Connections (British TV series)

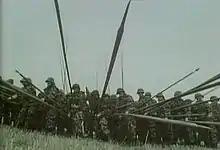
Modern soldiers demonstrated the use of steel-tipped pikes by the Swiss against Charles the Bold in one of the many re-enactments used in "Connections".

"Connections" explores an "Alternative View of Change" (the subtitle of the series) that rejects the conventional linear and teleological view of historical progress. Burke contends that one cannot consider the development of any particular piece of the modern world in isolation. Rather, the entire gestalt of the modern world is the result of a web of interconnected events, each one consisting of a person or group acting for reasons of their own motivations (e.g., profit, curiosity, religion) with no concept of the final, modern result to which the actions of either them or their contemporaries would lead. The interplay of the results of these isolated events is what drives history and innovation, and is also the main focus of the series and its sequels.